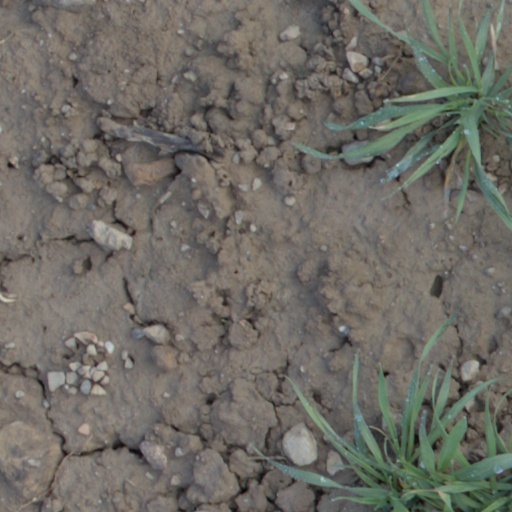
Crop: wheat